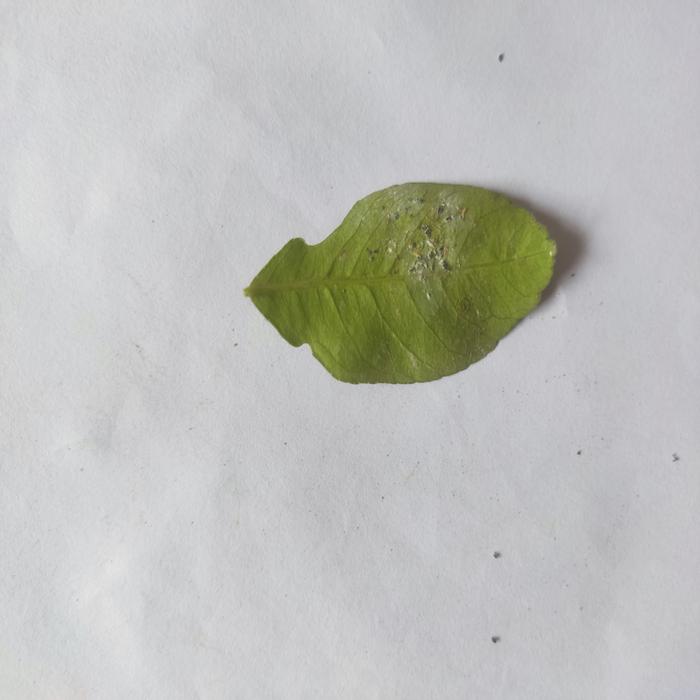
Crop: Lemon
Leaf condition: Sooty_Mold